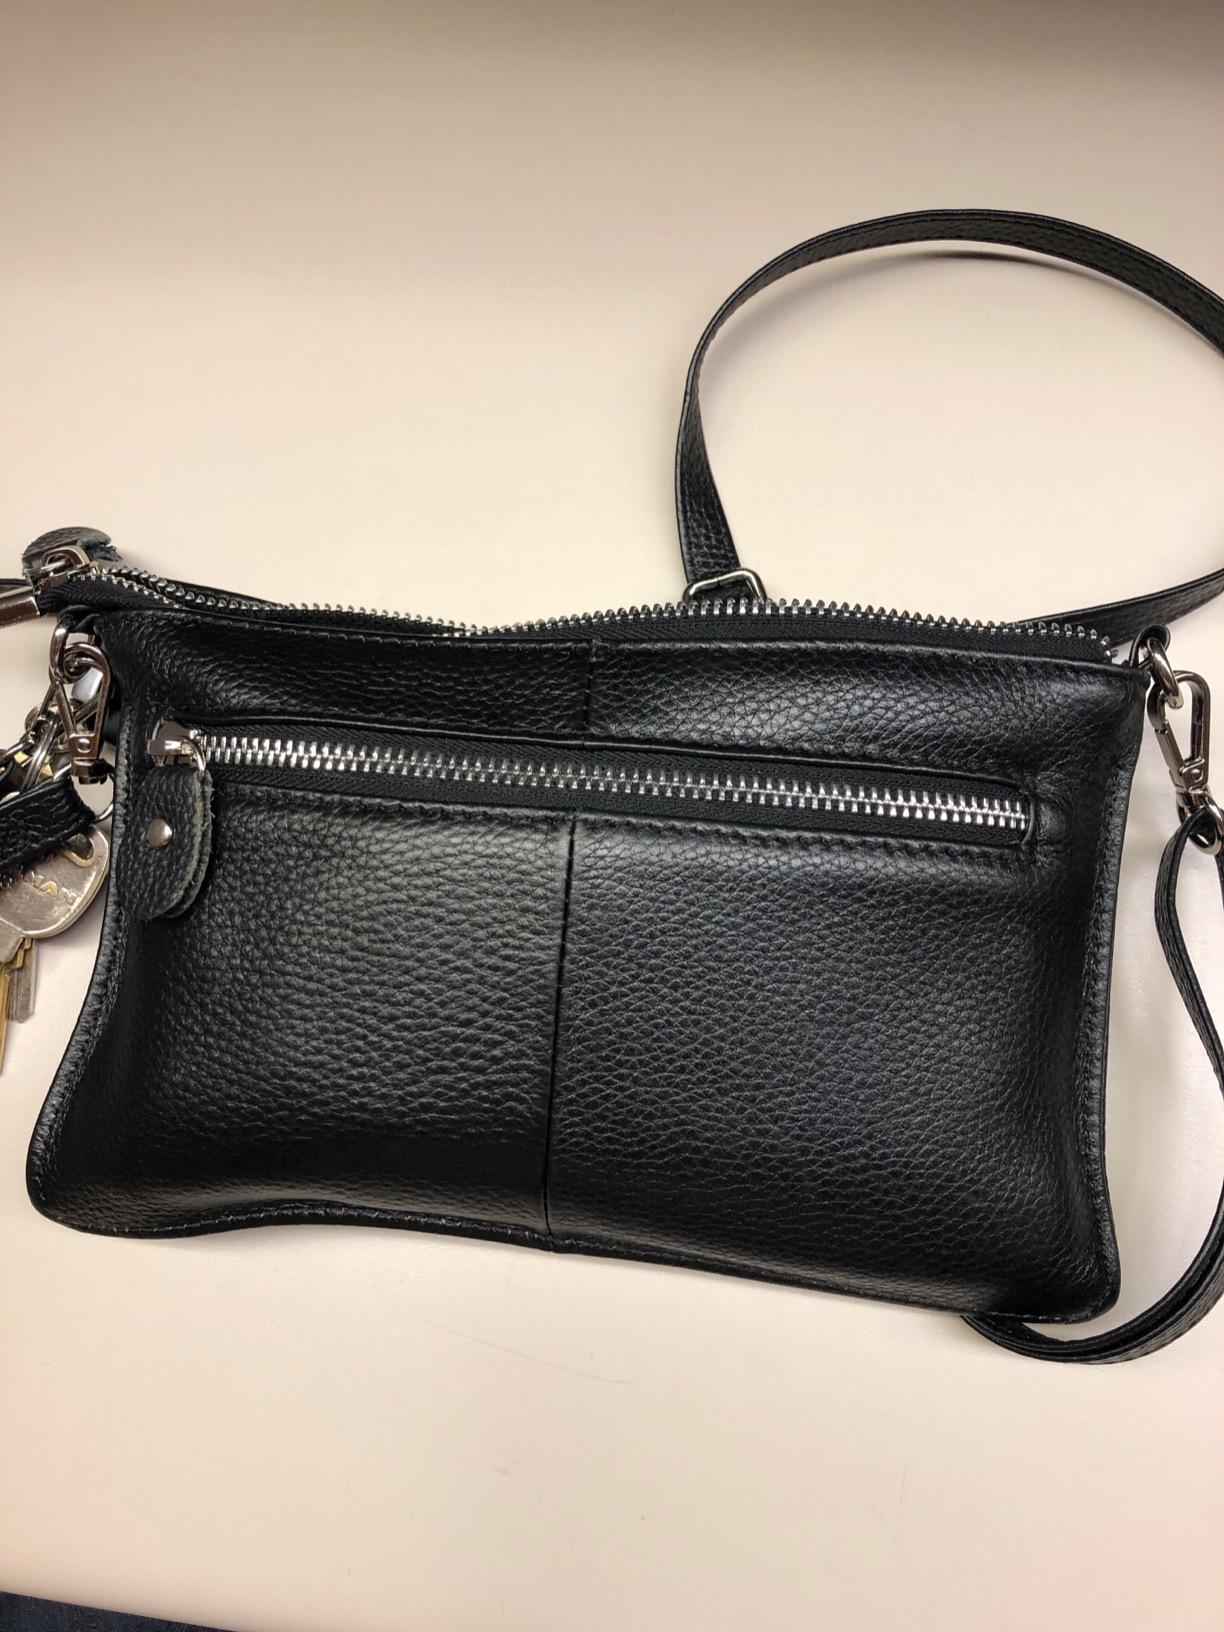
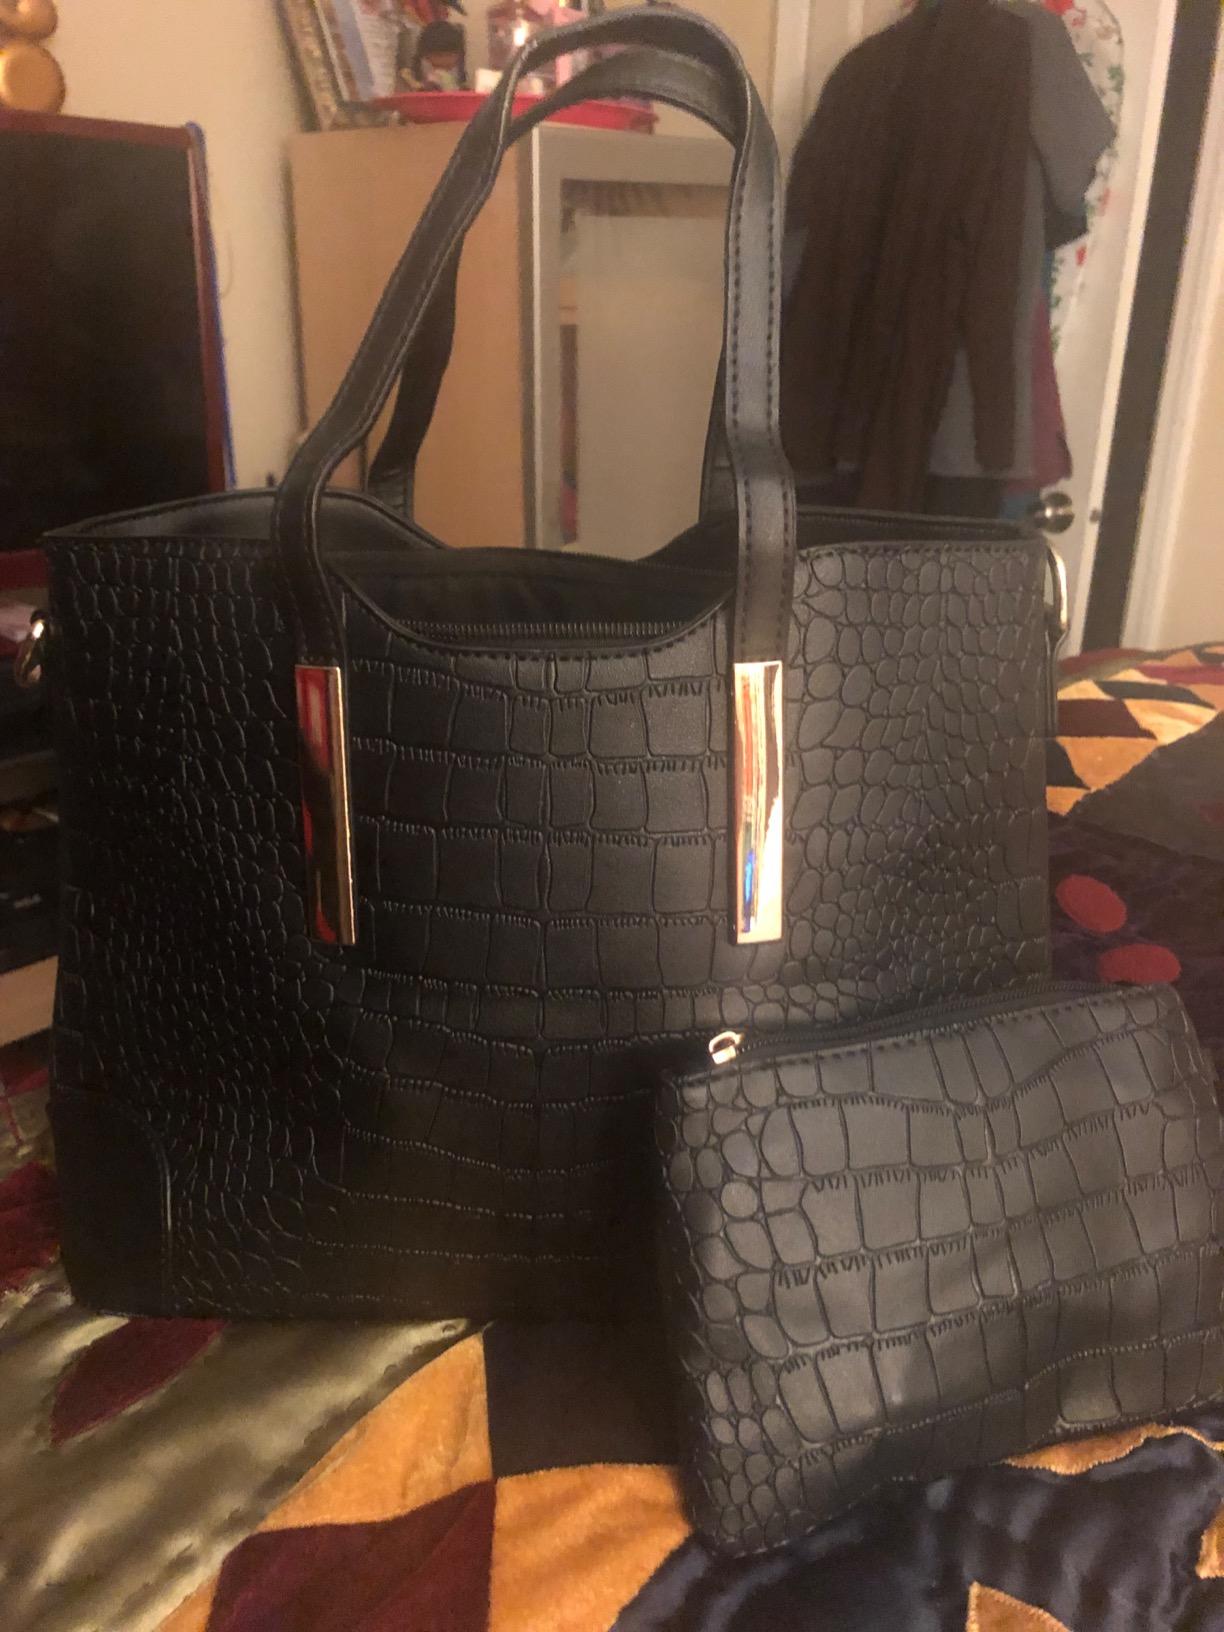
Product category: accessories_handbag
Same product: no